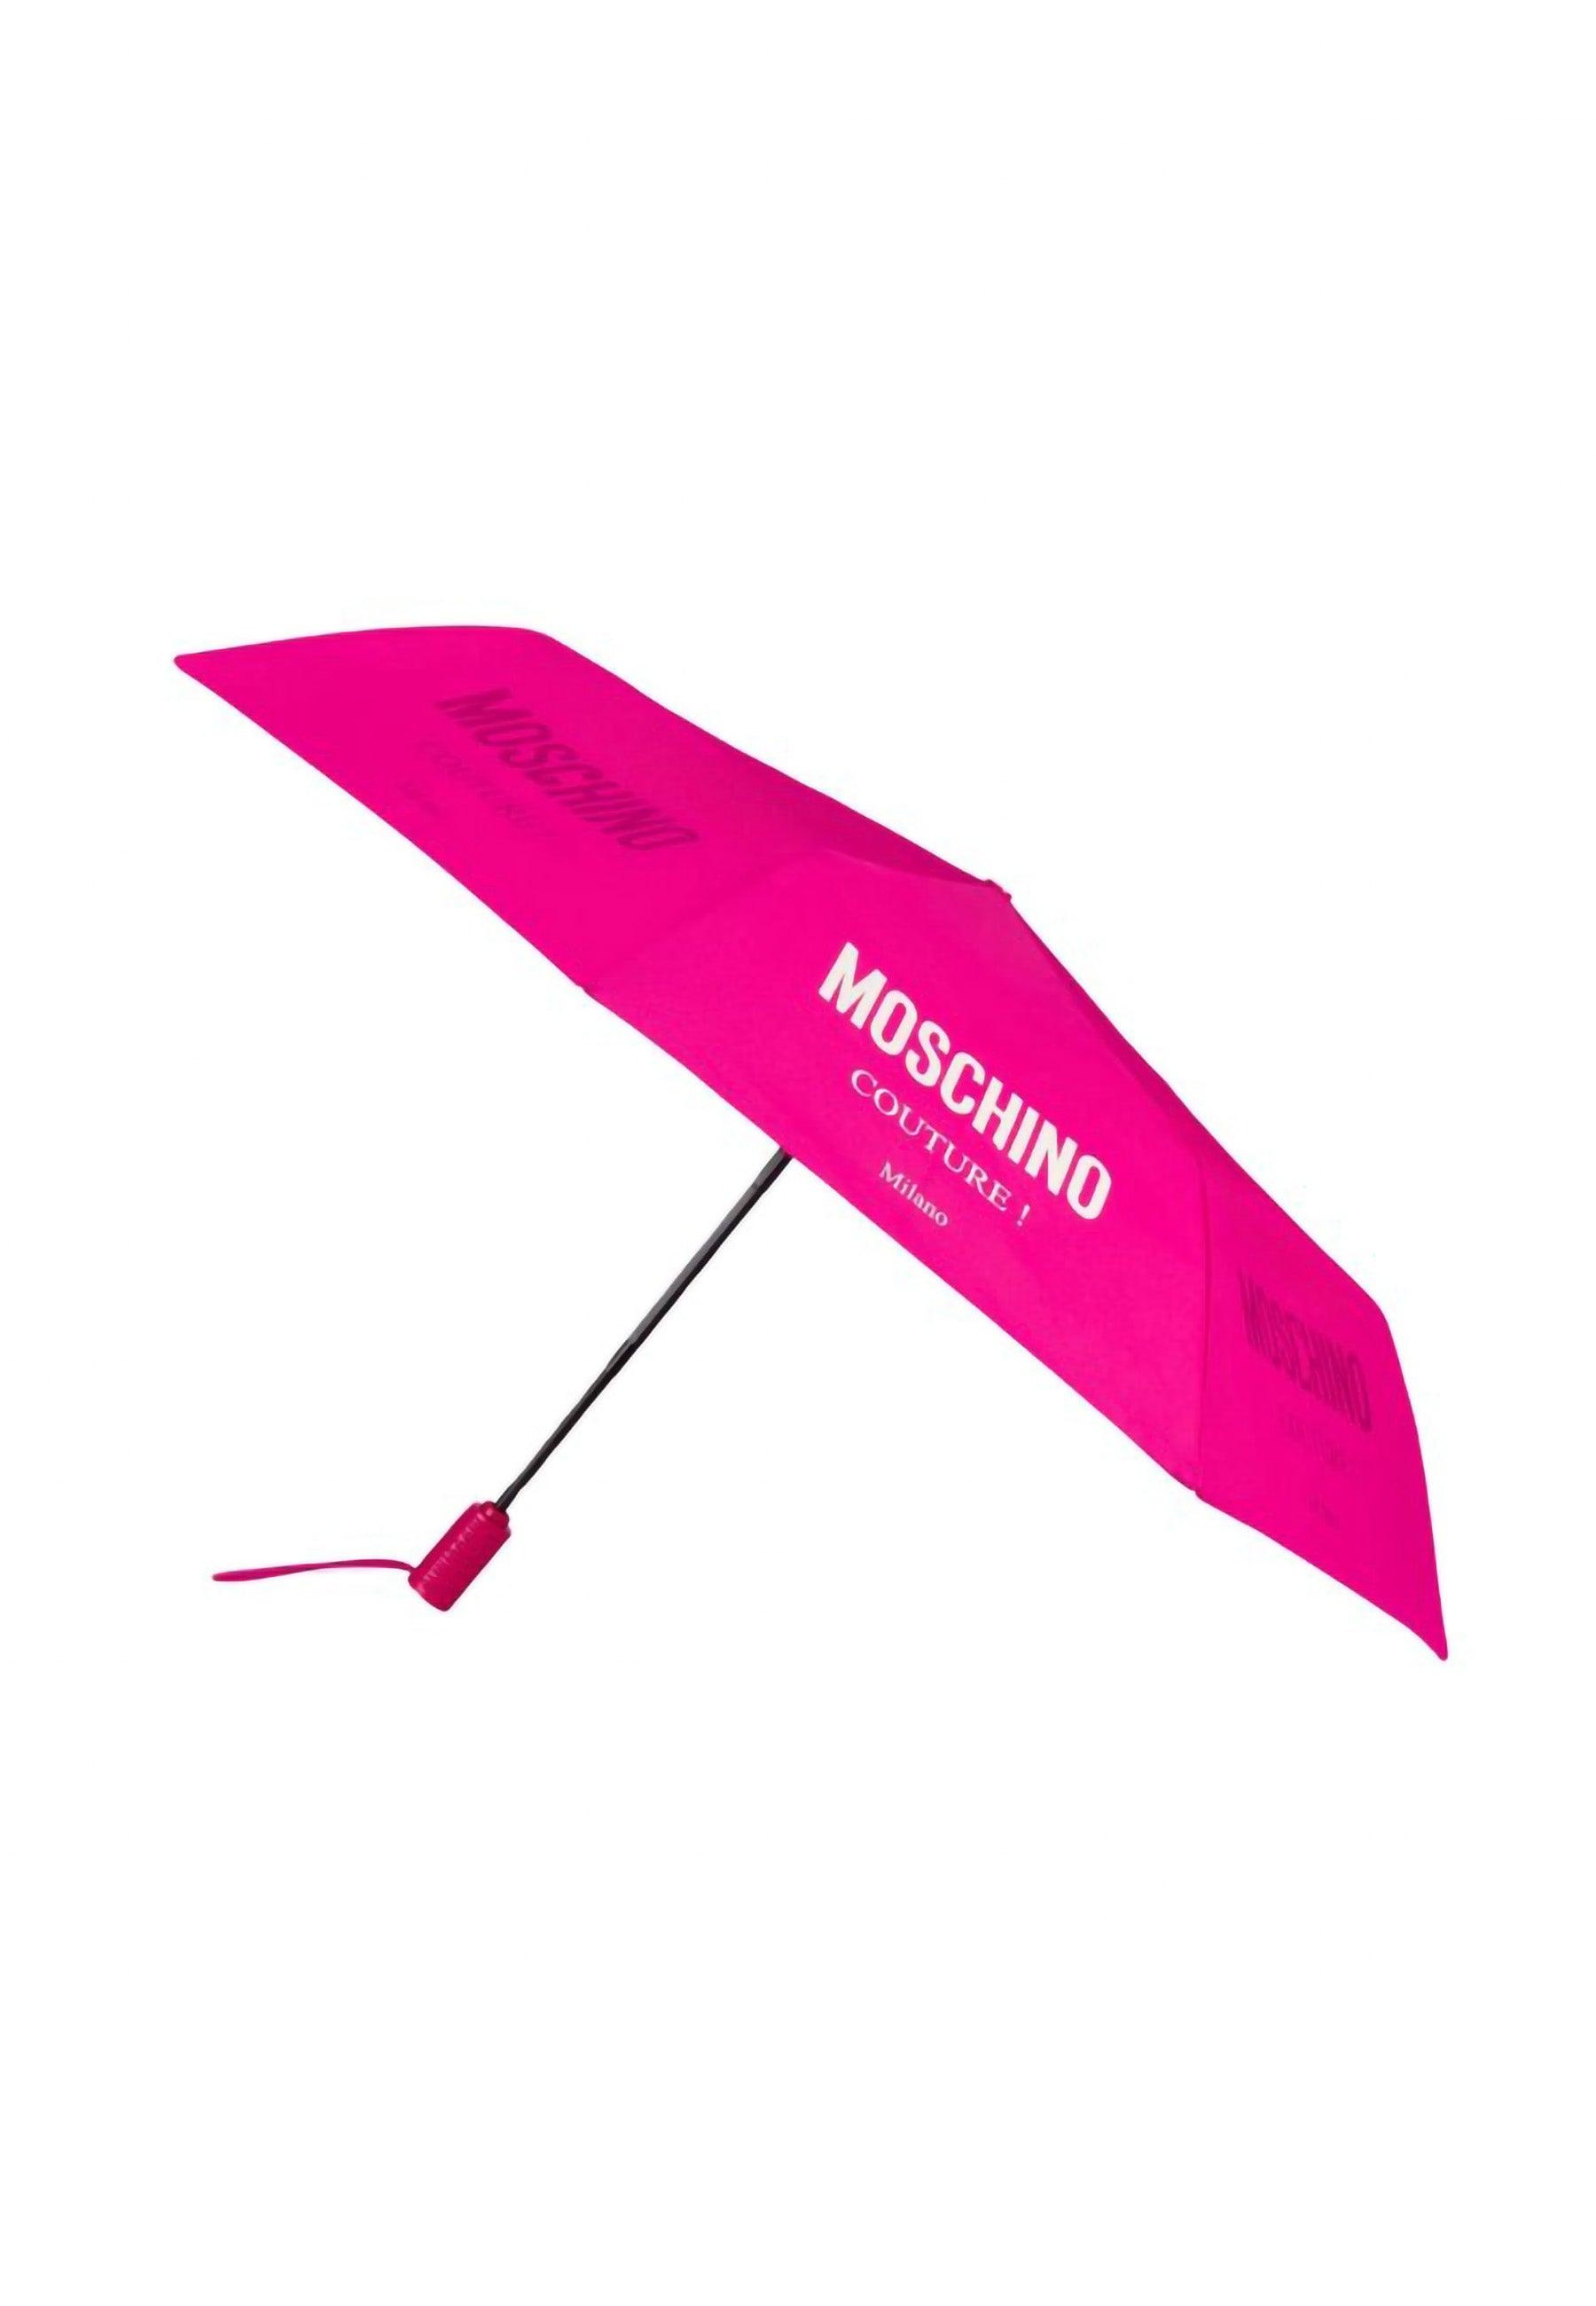
MOSCHINO Openclose Ombrello Donna Fuxia 8870
Tipologia: Ombrello Colore: Rosa COMPOSIZIONE Materiale: Tessuto Altezza: Cm. Larghezza: Cm. Profondità: Cm. DETTAGLI PRODOTTO Collezione: Autunno - Inverno Chiusura: Tracolla: Donna CODICE ARTICOLO: 8870F
Brand: Moschino
Category: Home & Garden > Lawn & Garden > Outdoor Living > Outdoor Umbrella & Sunshade Accessories